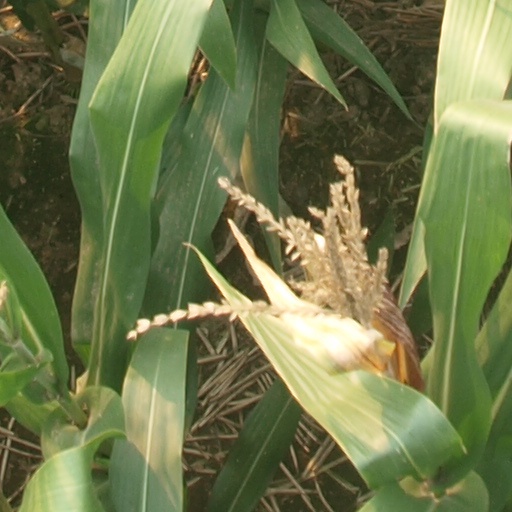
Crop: maize; corn